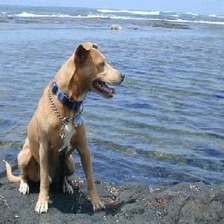
Species: dog
Breed: american pit bull terrier